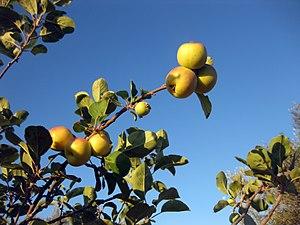
Pommier de Mezraya, Djerba
Djerba, parfois orthographiée Jerba, est une île de la mer Méditerranée d'une superficie de 514 km² et située à l'est de la côte orientale tunisienne. Plus grande île des côtes d'Afrique du Nord, localisée au sud-est du golfe de Gabès qu'elle borde par ses côtes orientale et septentrionale, Djerba ferme au sud le golfe de Boughrara. Sa principale ville, Houmt Souk, rassemble à elle seule 42 992 des 163 726 Djerbiens.
Mezraya est un village situé sur la côte orientale de l'île de Djerba. Il est un arrondissement municipal de Houmt Souk et une imada formée avec le village de Ghizen.